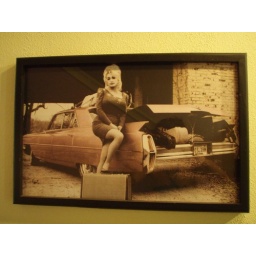
Poster on the wall at the house in Austin.